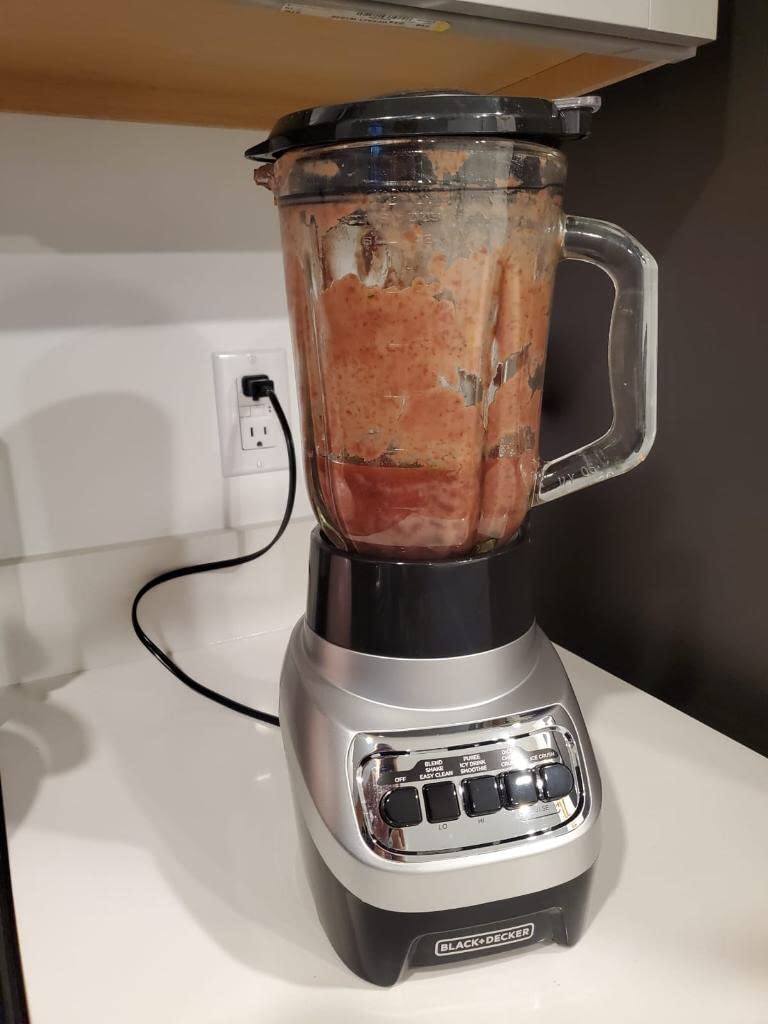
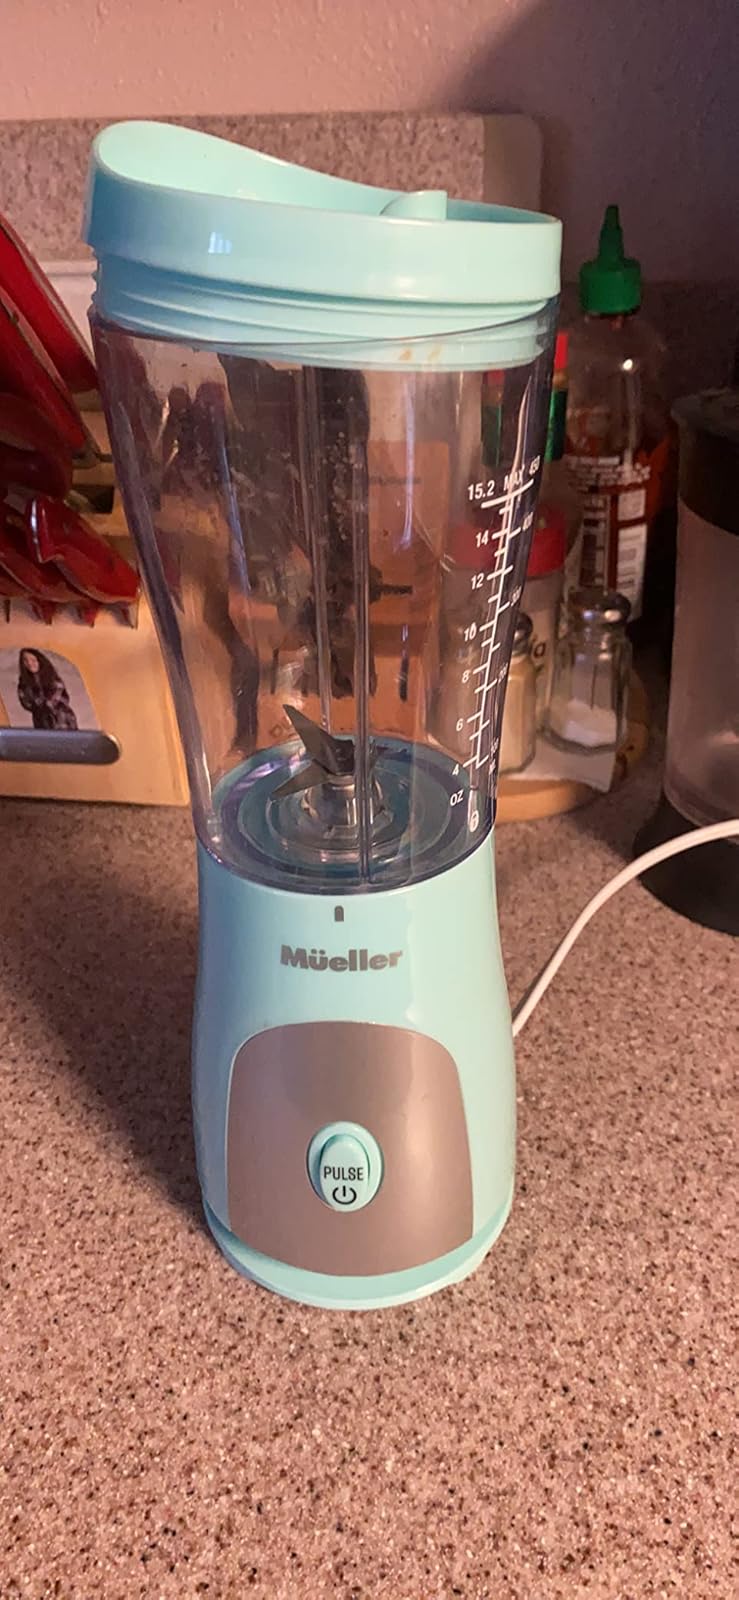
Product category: items_blender
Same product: no